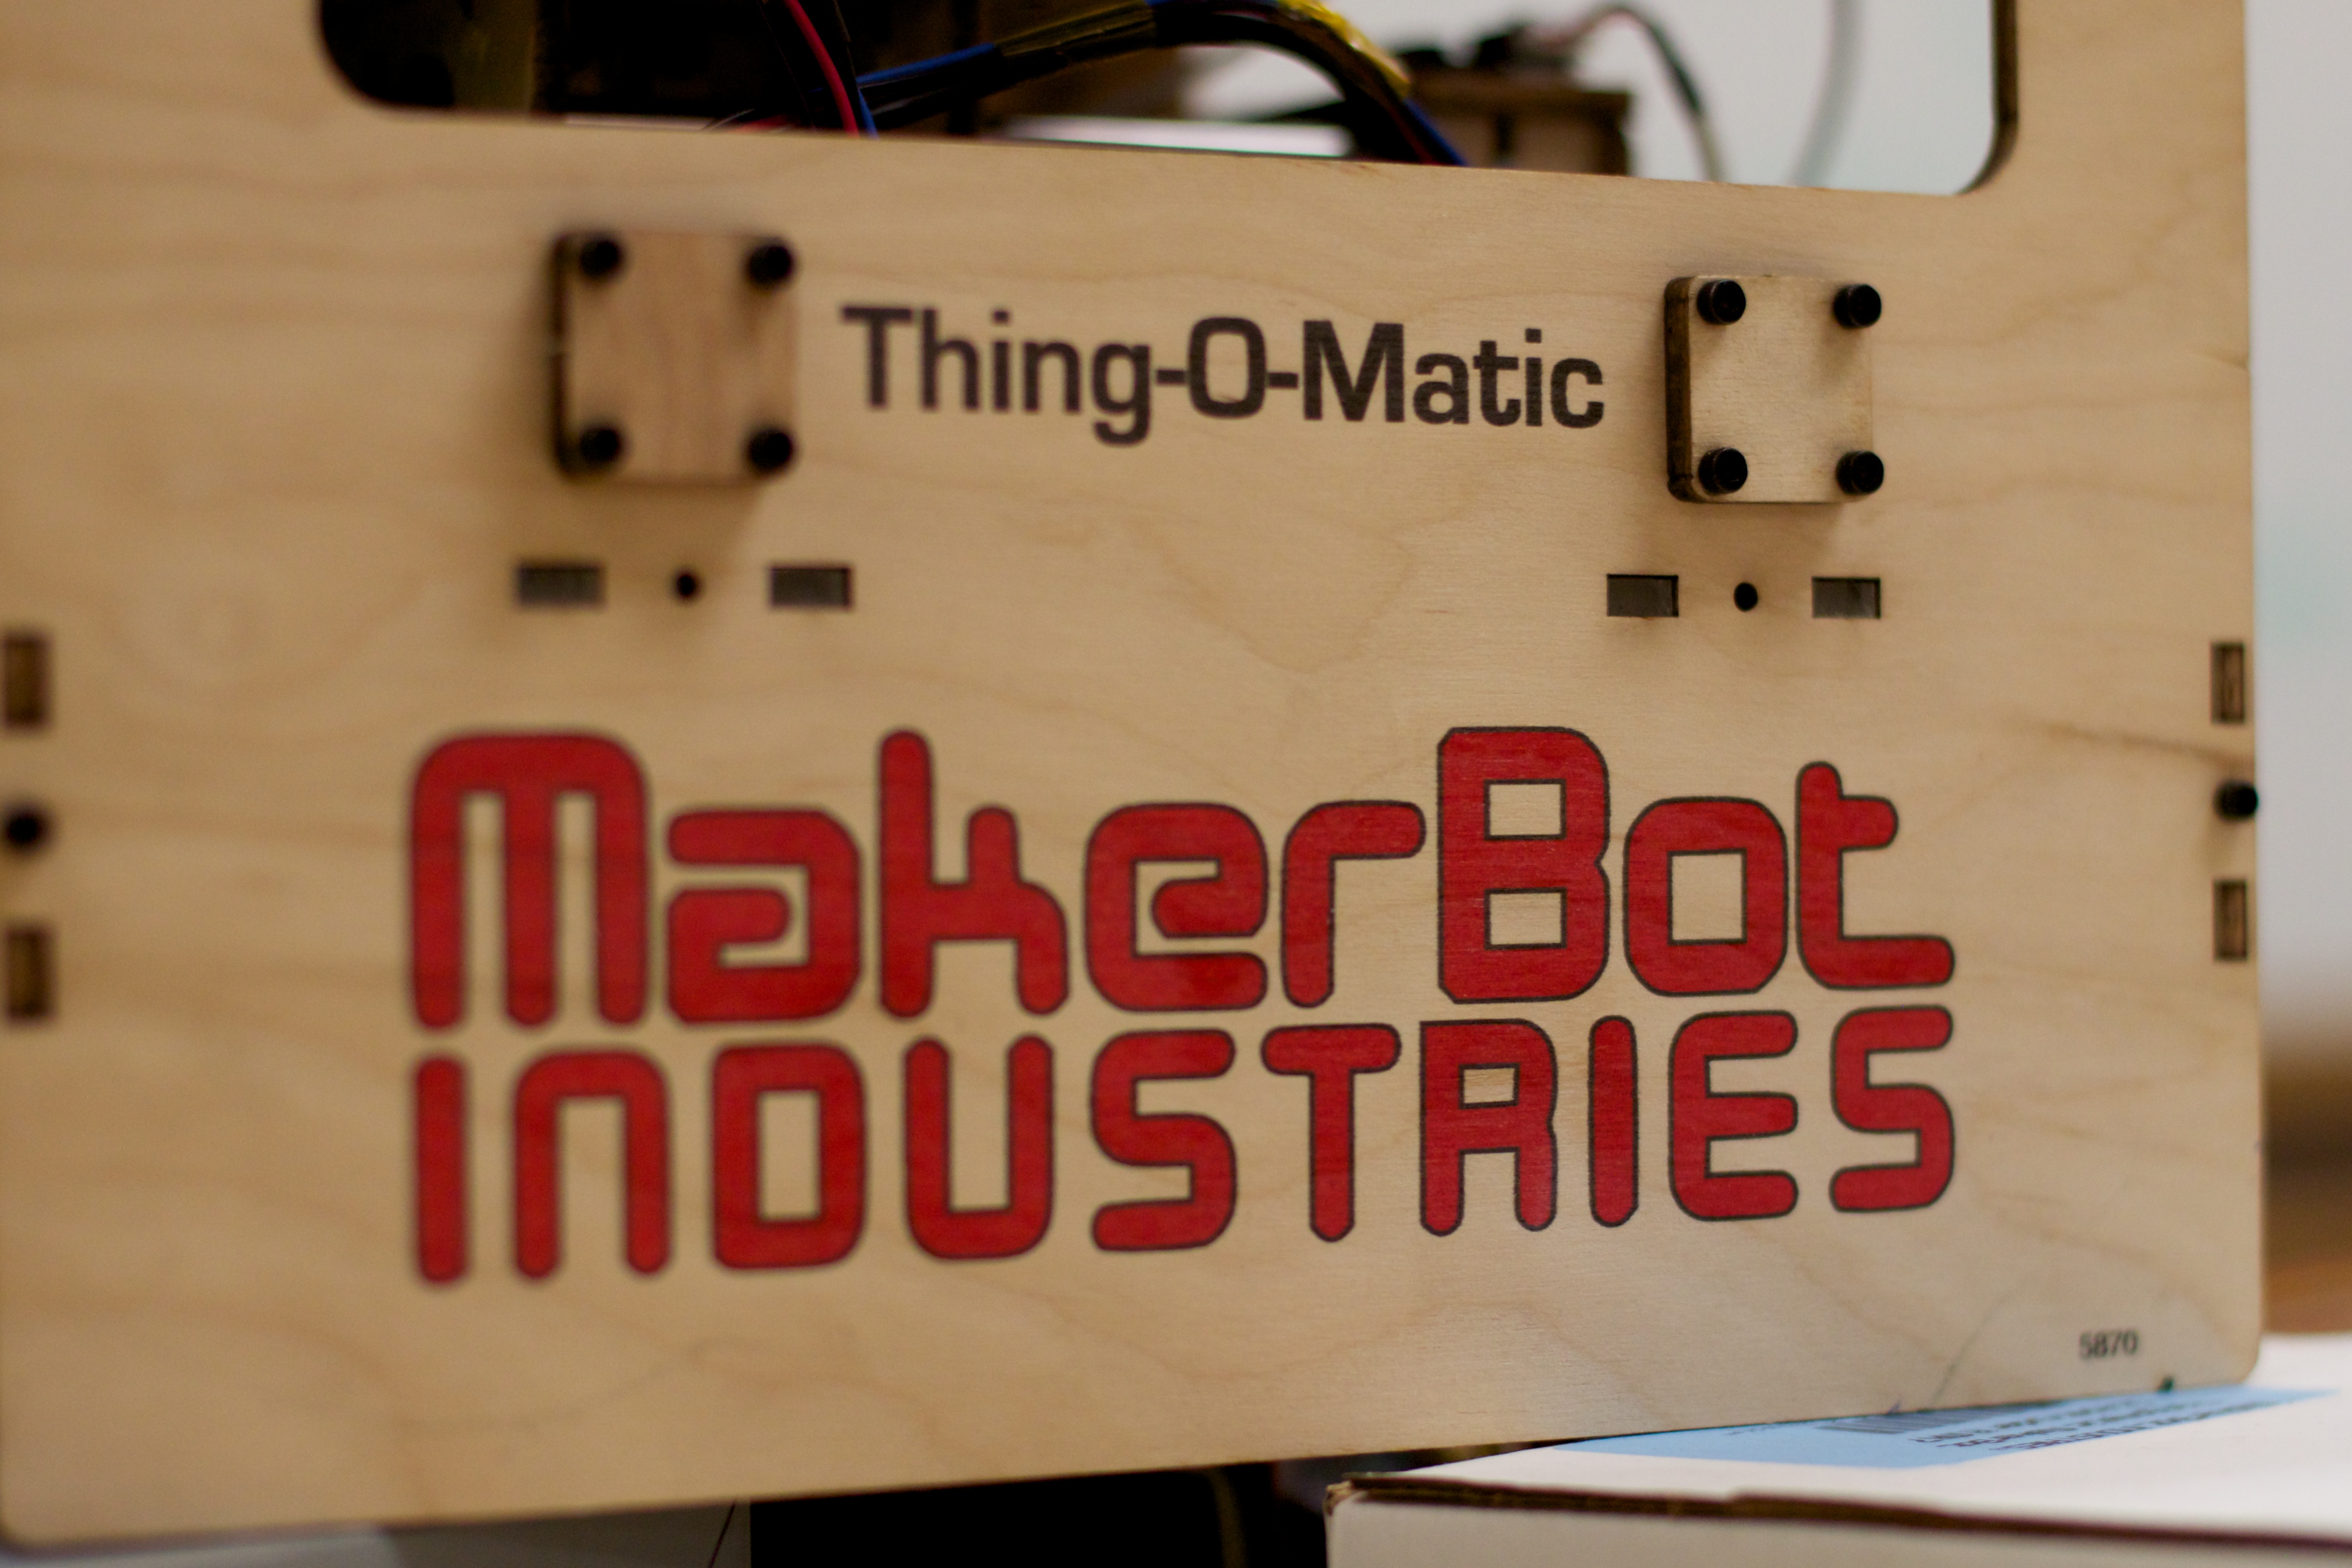
number, sign, makerbot, vehicle registration plate